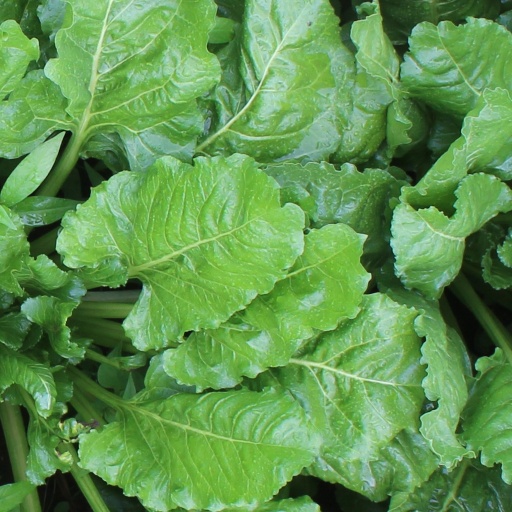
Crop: sugar beet